Abbas Abdullahi Sheikh Siraji

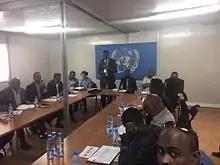

On 21 March 2017, Prime Minister Hassan Ali Khaire named Hon. Siraji as the next Minister of Public Works and Reconstruction. He took office on 4 April during a handover ceremony at the Ministry of Public Works, making him the youngest ever cabinet member at age 31.